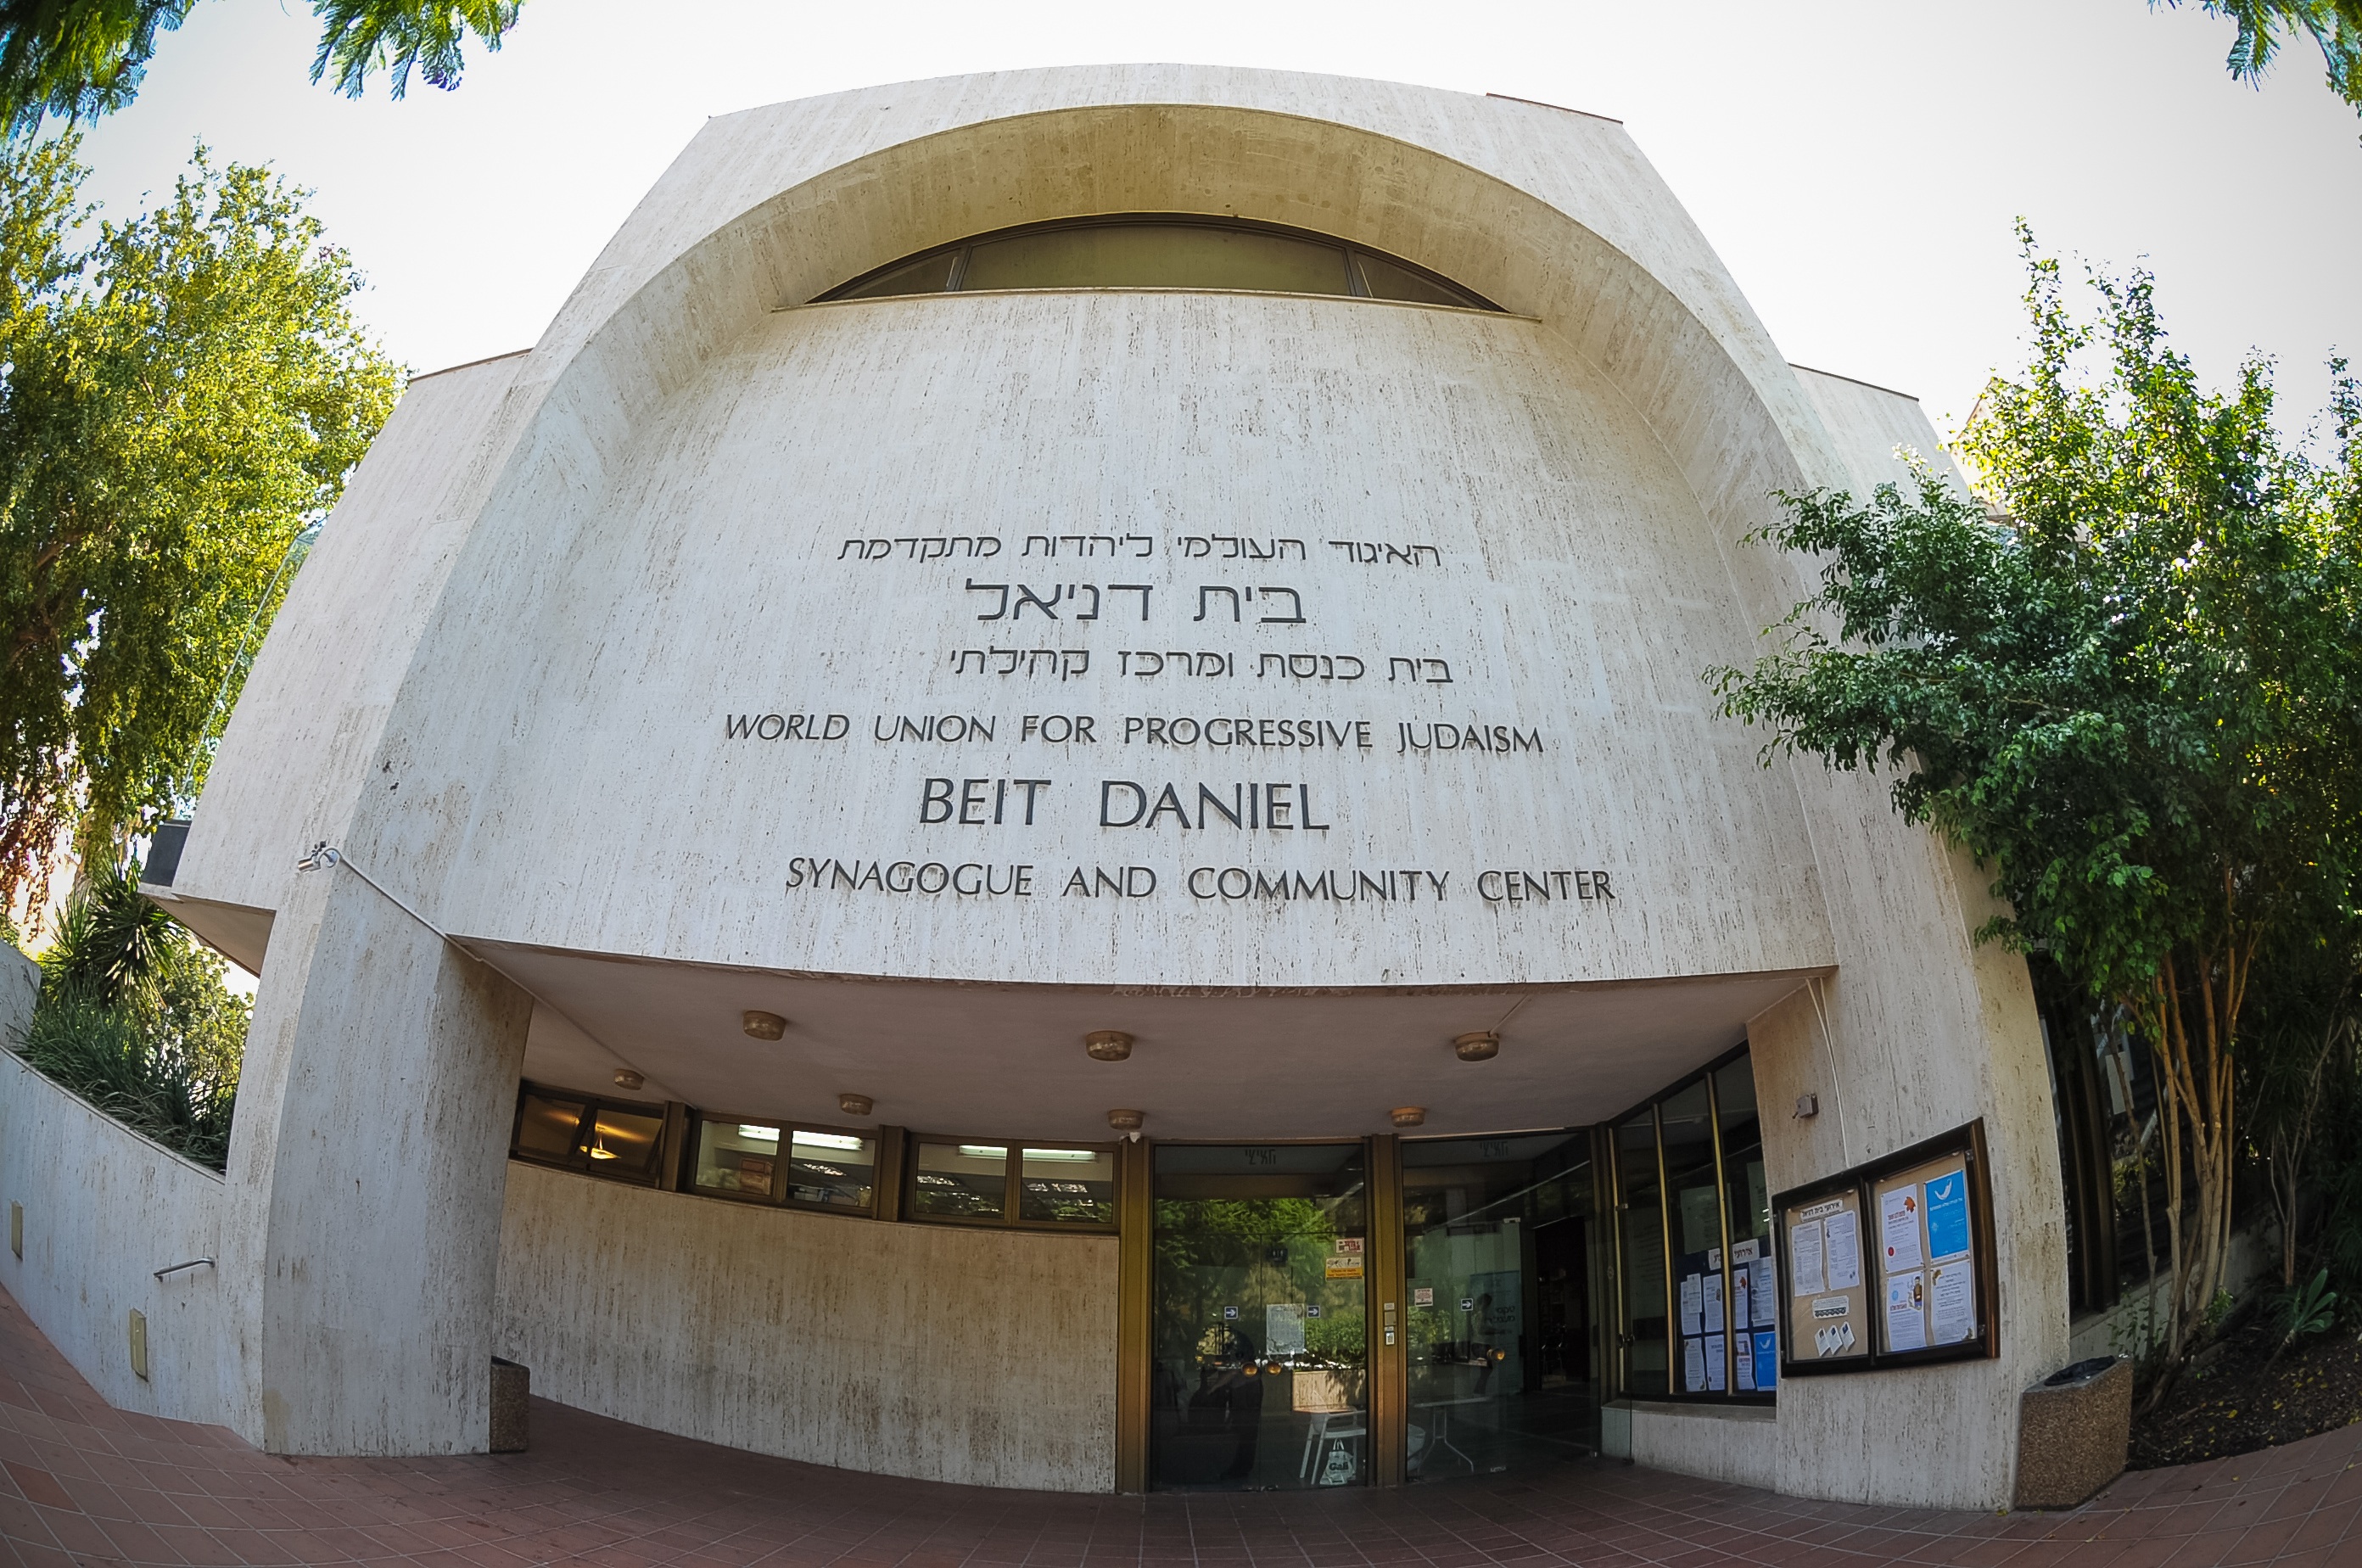
architecture, tourist attraction, estate, beit daniel, reform synagogue, synagogue tel aviv, the reform movement